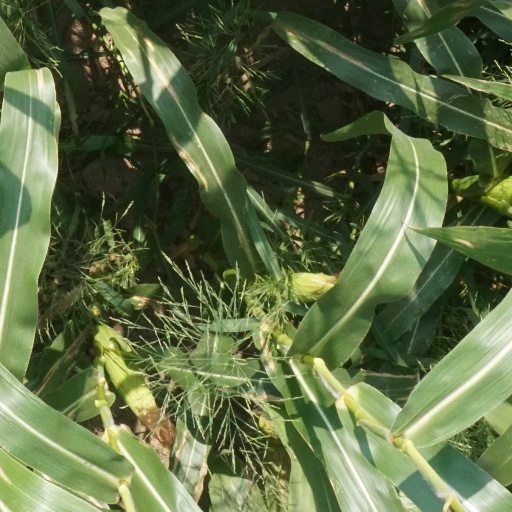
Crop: maize; corn